Kingdom Hearts

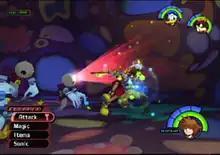
A battle in the first "Kingdom Hearts" game

The games are influenced by their parent franchise, "Final Fantasy", and carry its gameplay elements over into their own action-based, hack-and-slash system. Like many traditional role-playing games, "Kingdom Hearts" features an experience point system which determines character development. As enemies are defeated, the player gains experience which culminates in a "level-up", where the characters grow stronger and gain access to new abilities. The amount of experience is shared with all party members and each character grows stronger as experience is gained.